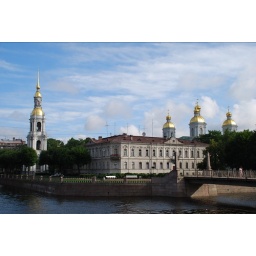
Really pretty church and canals.... and the first blue sky in Russia!